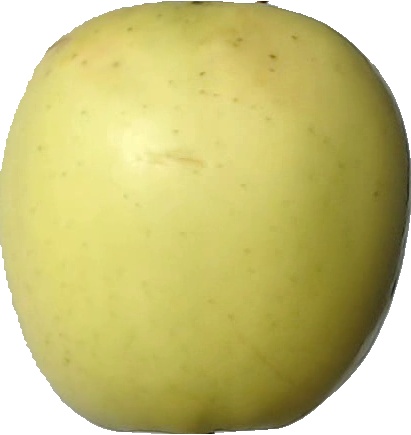
Label: apple_golden_2